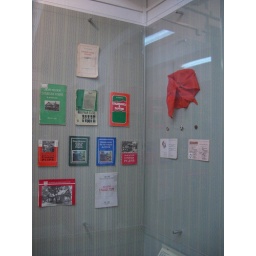
Items displayed in the little green wooden house